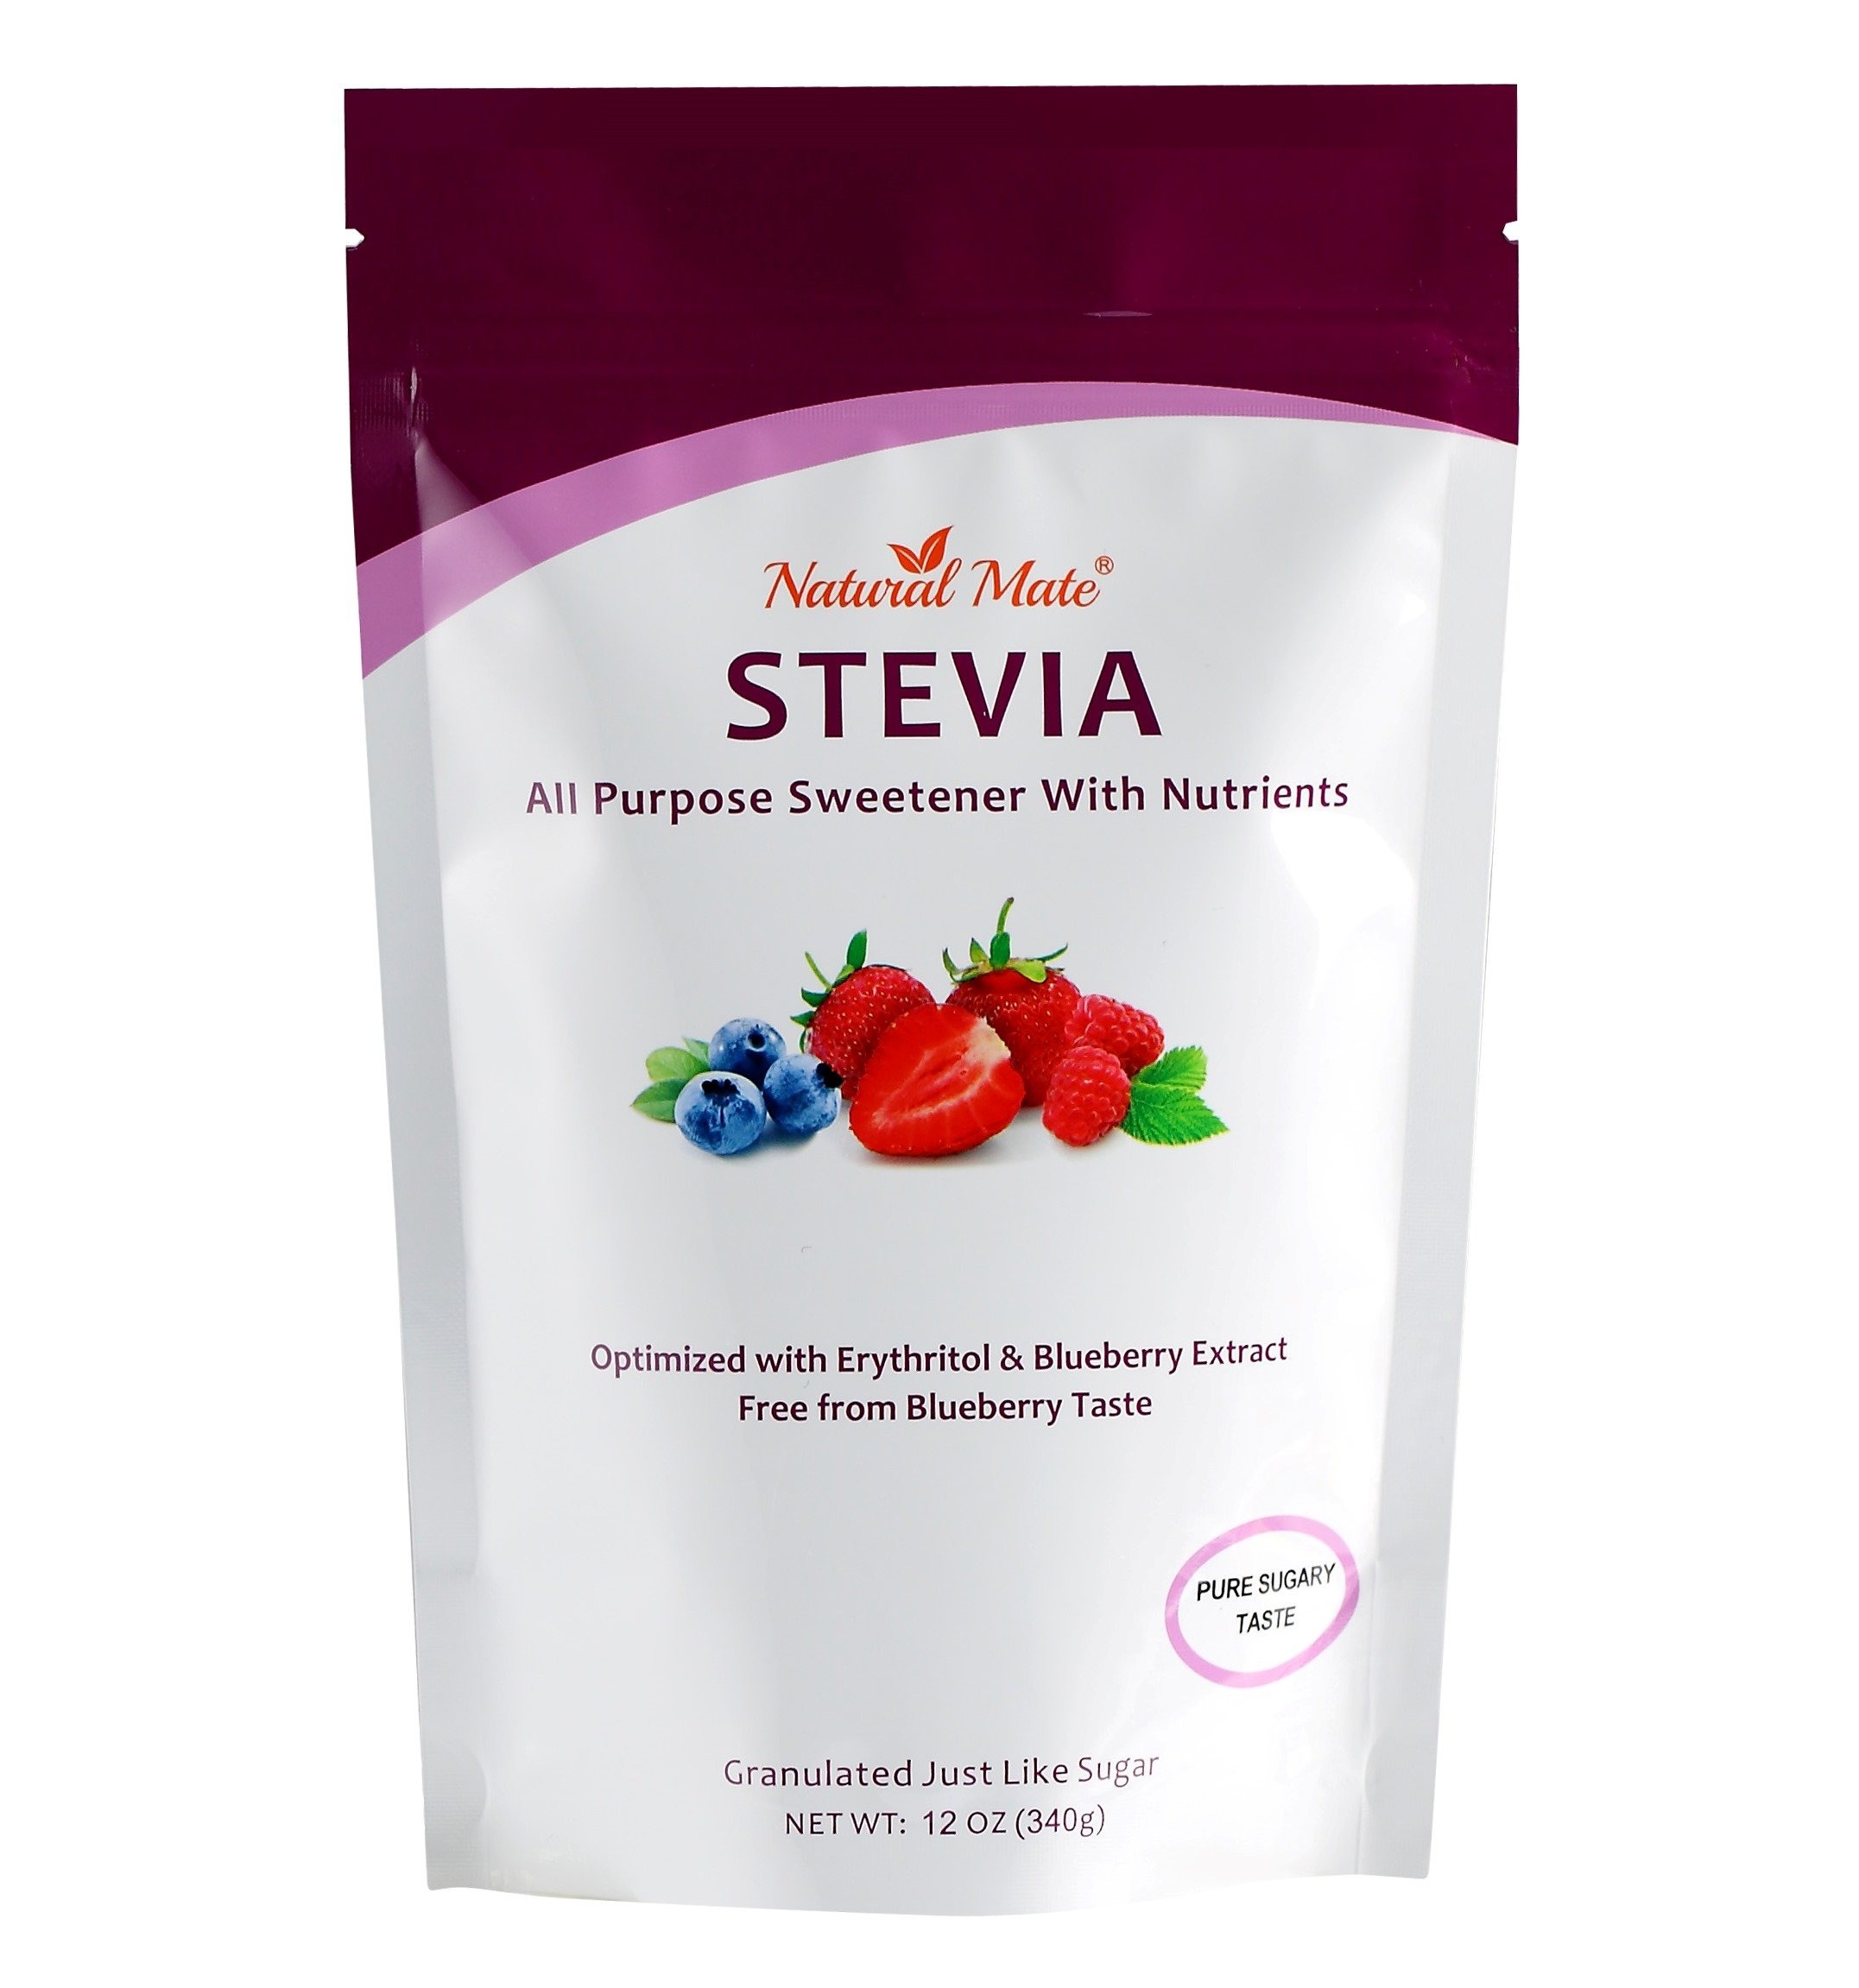
Item Name: Natural Mate Stevia with Blueberry Nutrients - Packed with Superfoods - 2x Sweeter but 2x Healthier - Gluten-Free - Organic and Non-GMO|12 OZ (Pack of 3)
Bullet Point 1: NUTRITIONAL STEVIA SWEETENER – Natural Mate's Stevia Granulated Sweetener is the only stevia-based sweetener on the market fortified with real fruit nutrients. Contains nutrients equal to 3 pounds of fresh blueberries, without adding any blueberry taste
Bullet Point 2: SUPER SWEET TASTE – Experience a guilt-free sweetener that does more than just satisfy your sweet tooth! Used almost anywhere sugar is used, 1/2 tsp equals to 1 tsp of sugar sweetness. Each 12oz bag contains a total of about 170 tsps of sugar (1.5 Lbs.)
Bullet Point 3: NO BITTER AFTERTASTE – Real sugary sweetness without the typical Stevia bitterness. Our innovative co-crystallization process removes the bitterness from stevia and when mixed with erythritol, leaves you with granular, sugar-like crystals with an amazing real sugar taste
Bullet Point 4: NATURAL BROWNING – Unlike other stevia/erythritol brands, Natural Mate’s unique blend will give you the same exact browning effect while baking - Just like real sugar! With the help of the veggie extract, our nutritional sweetener will give you that amazing browning you’re looking for
Bullet Point 5: HEALTHY INGREDIENTS – An amazing sugar substitute that tastes just like the real thing but without the health risks! Great for diabetics and people on low carb keto diets. Sugar-Free, Gluten Free, Non-GMO, 0 calorie, 0 glycemic index, 0 aftertaste
Product Description: <b>Natural Mate Granulated Stevia Sweetener with Erythritol and Real Blueberry Extract</b><br> All Natural Nutritional Sweetener with a Fortified Blast of Essential Fruit Nutrients</p><p> At Natural Mate, we use an innovative co-crystallization process to create our Stevia Nutritional Sweetener. The stevia and erythritol mix while in liquid form. Then, we remove the water, which also removes the bitter components of stevia. All that's left are the granular, sugar-like crystals! Because the stevia and erythritol combine evenly before the crystals form, the result is a better sweet! </p><p> <b>Why Choose Natural Mate Stevia with Fruit Extract?</b></p><p><ul> <li> All-natural sweetener combines blueberry extract with stevia and erythritol that gives you a clean sugar taste while also providing valuable nutritional benefits. <br> <li> Presents in a beautiful light crystal purple color, perfect for all uses. <br> <li> Contains nutrients equal to 3 pounds of fresh blueberries loaded with essential nutrients and phytochemicals that aid in managing weight or regulating diabetes.<br> <li> The nutrients found in blueberries help give our stevia a raw appearance and help eliminate the bitterness found in other stevia-based products.<br> <li> 2x the sweetness of real sugar. 1 cup of our sugar substitute blend equals 2 cups of sugar. <br> <li> 0 Calories, Low Carbs, 0 Glycemic Index, Non-GMO, Gluten-free, Vegan, Tooth-friendly<br> <li> Great for diabetics, people on low carb keto diets, and also promotes weight control.</ul></p><p> <b>Ingredients:</b> Erythritol, Stevia Extract, Blueberry Extract, and Natural Flavors. </p><p> <b>Perfect For:</b> Sweetening drinks, cooking, as well as baking your favorite desserts. Replace calorie packed sugar in all of your recipes without any difference in taste. </p><p> <b>Natural Mate stands behind our products 100%. If you are not satisfied for any reason, just contact us for exchange or refund your purchase.</b>
Value: 3.0
Unit: Count

Price: 22.49